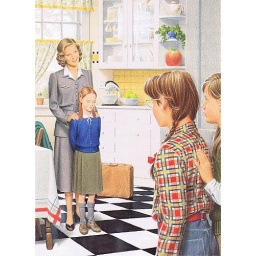
The three girls pounded up the stairs. Standing by the kitchen table was the English girl.